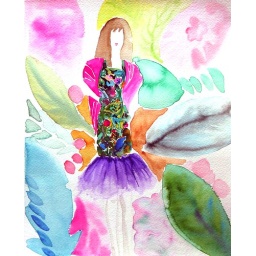
girl in a colorful dress.02